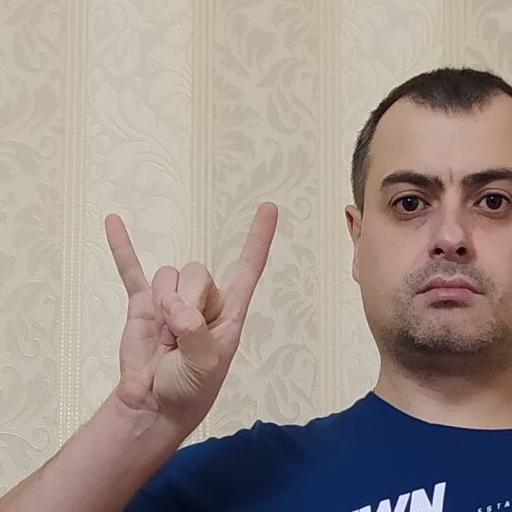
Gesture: rock